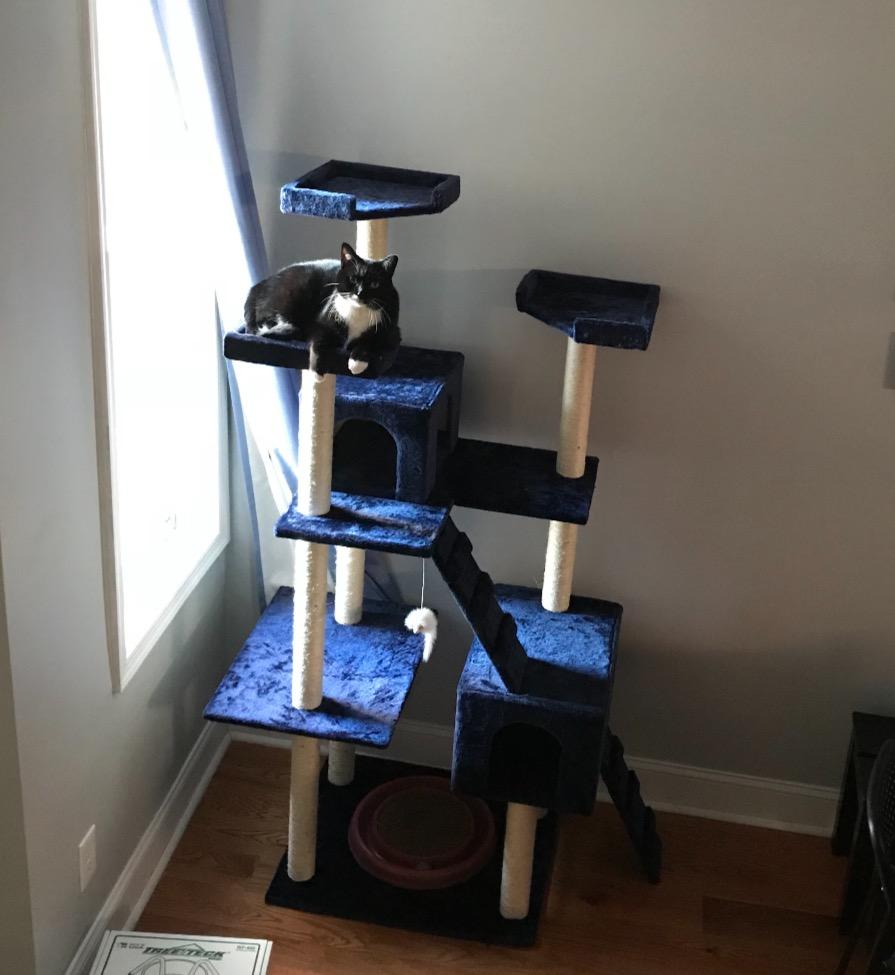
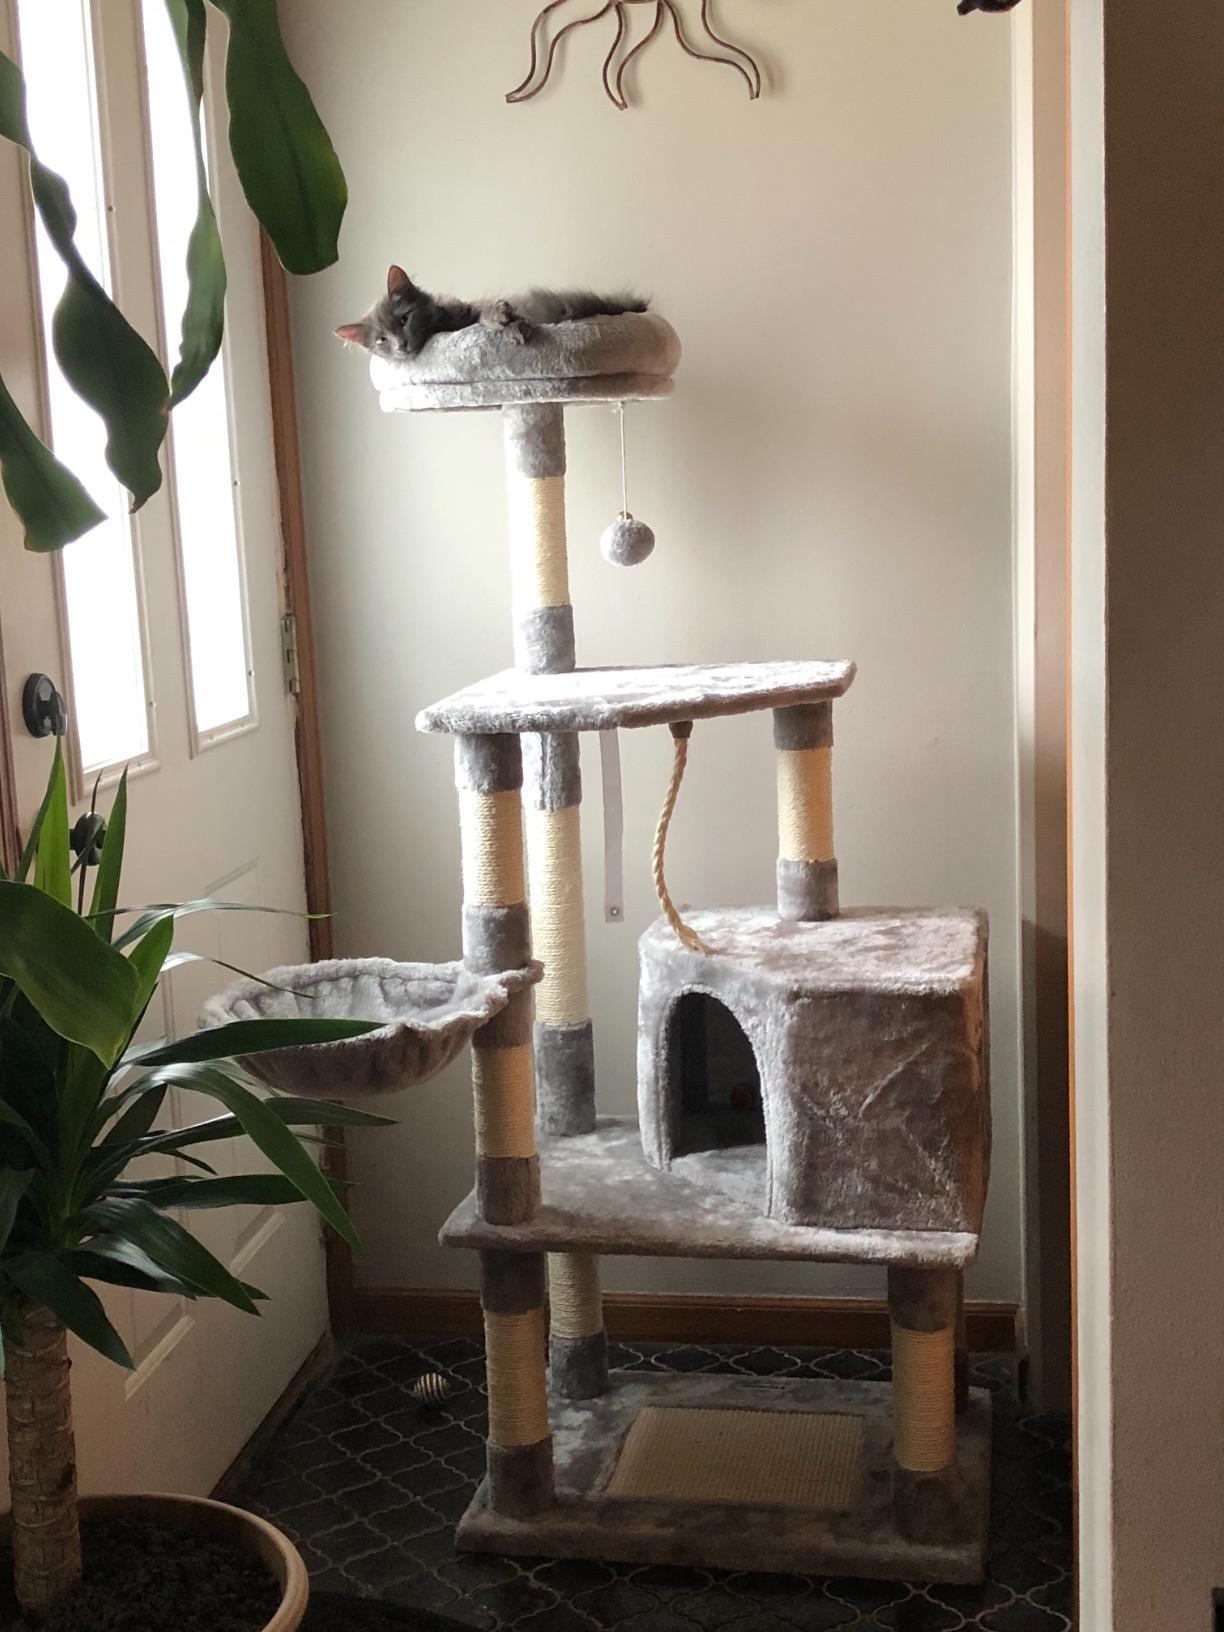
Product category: items_cat tree
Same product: no